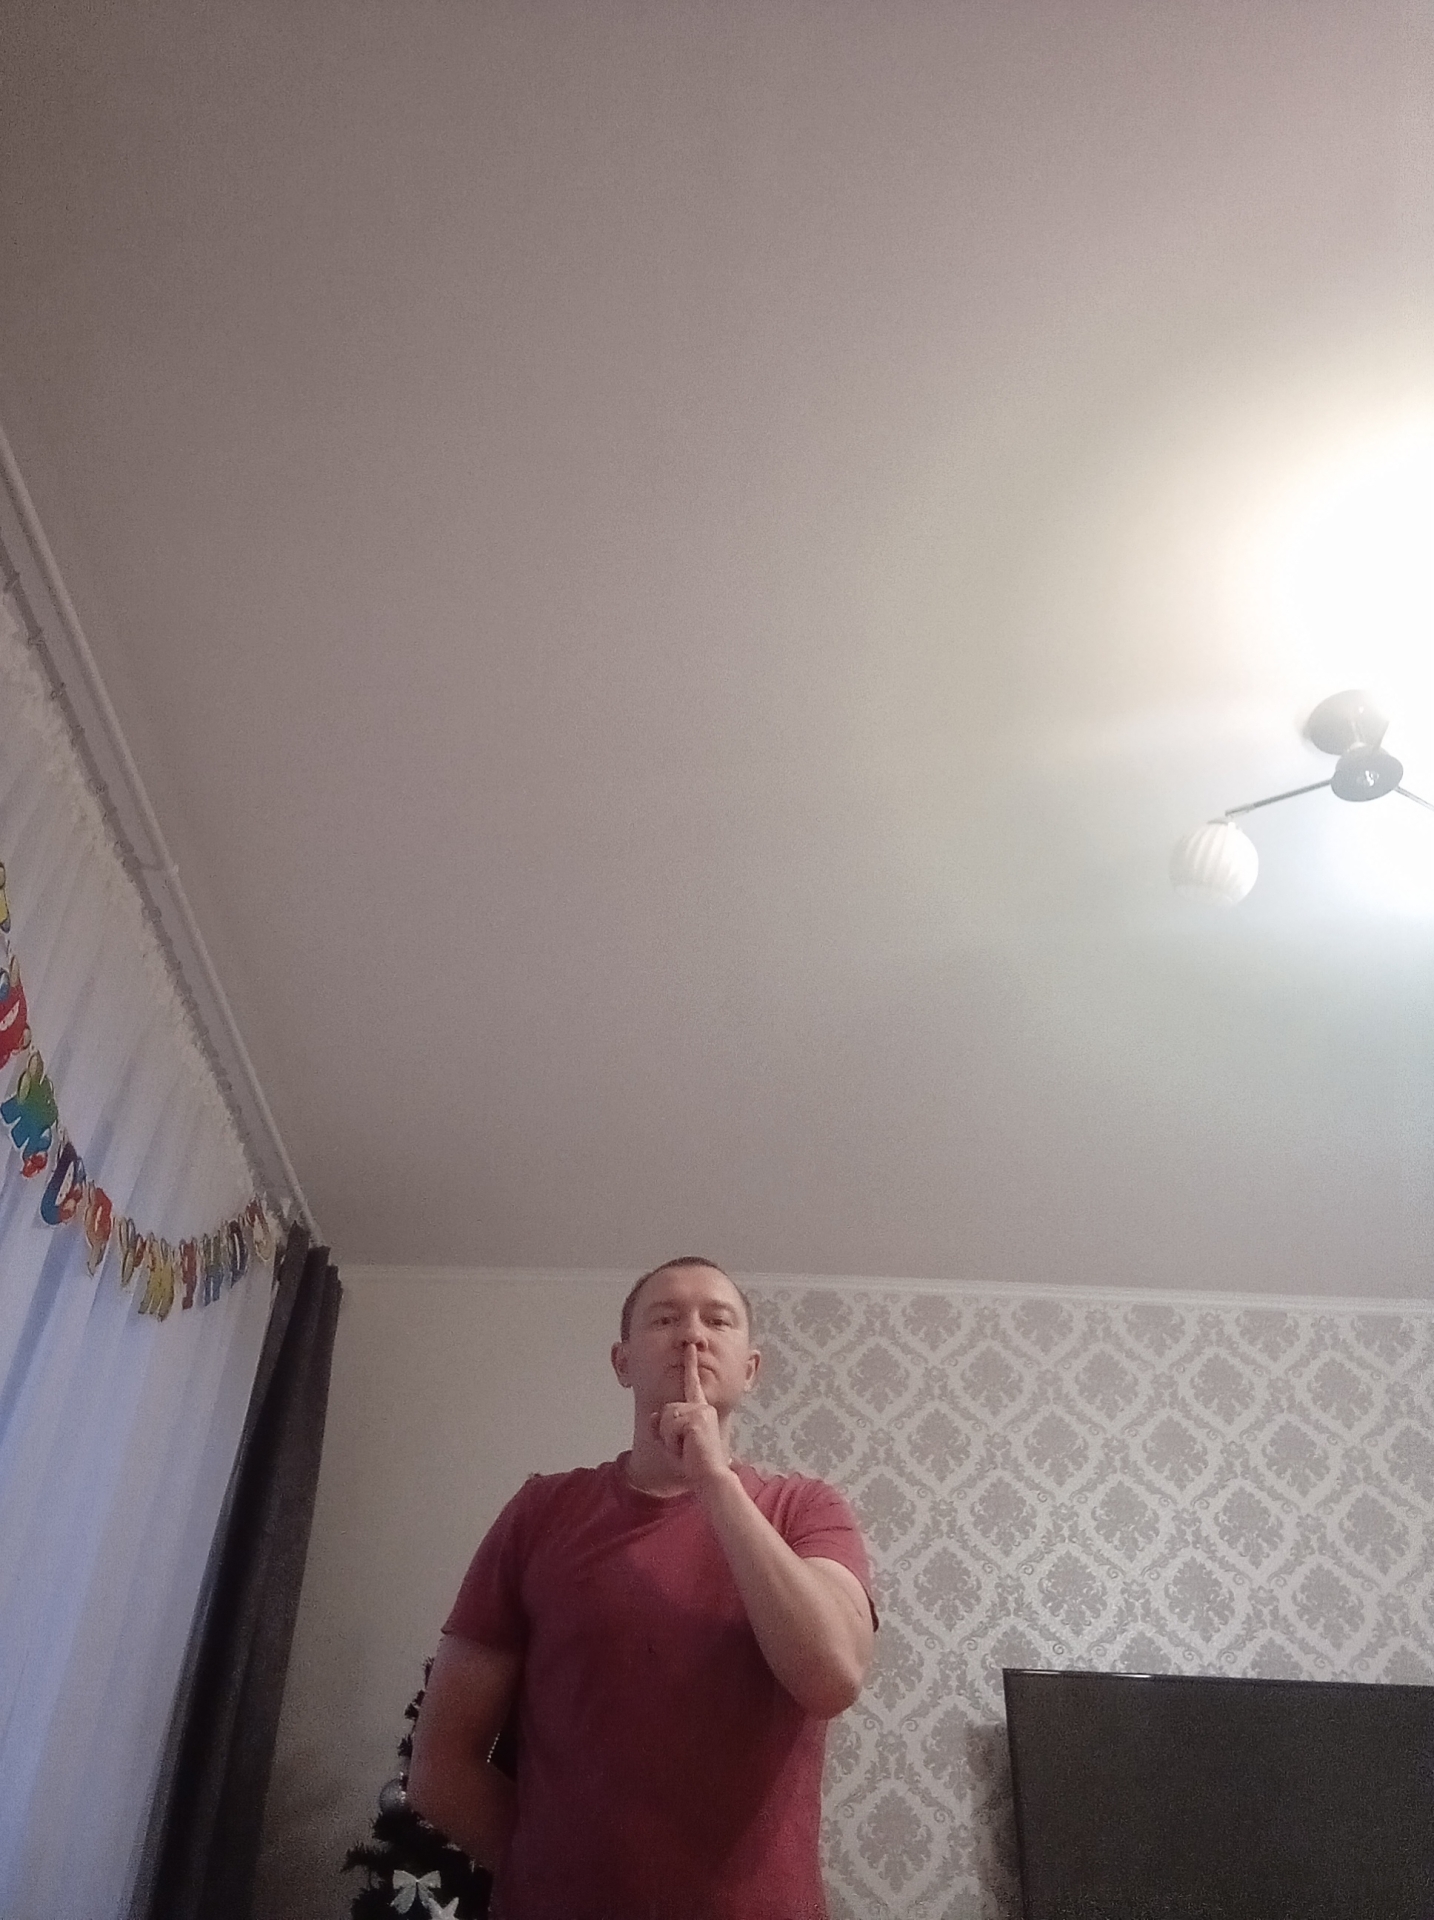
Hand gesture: mute